Spiclypeus

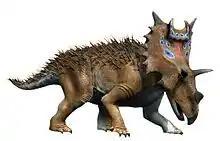
Life restoration with speculative quills

"Spiclypeus" is unique among Chasmosaurinae in having a wrinkled nose bone contact on the side surface of the rear projection of the premaxilla. "Spiclypeus" is also unique in having the trait combination of eye-socket horncores that project to above and sideways, all six epiparietals (frill horns) that are fused at their base, first two epiparietals pairs that curl down the frill surface on its front side, and third epiparietal pair that points back and towards the mid-line of the frill.